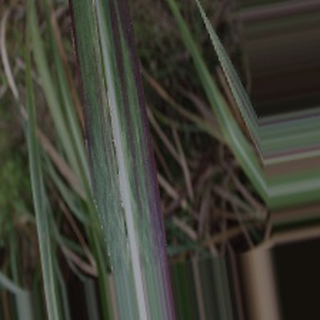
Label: sugarcane_bacterial_blight